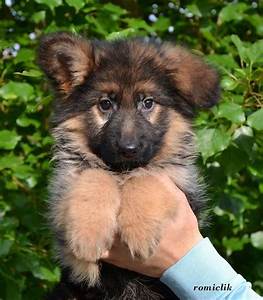
Label: cane